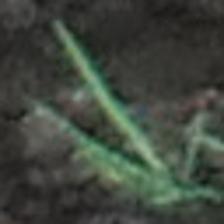
Label: single